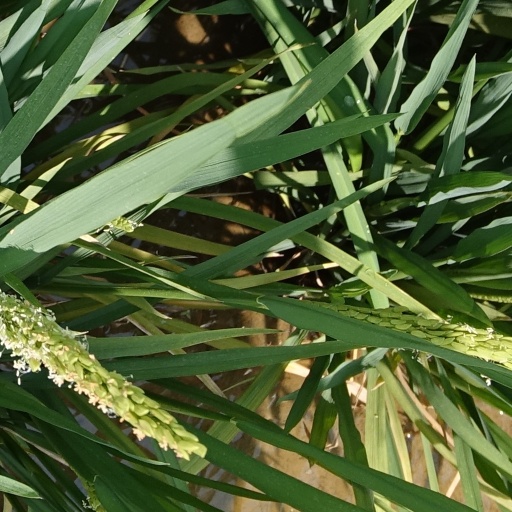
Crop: rice